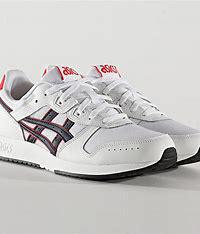
Brand: Asics
Model: Lyte Classic